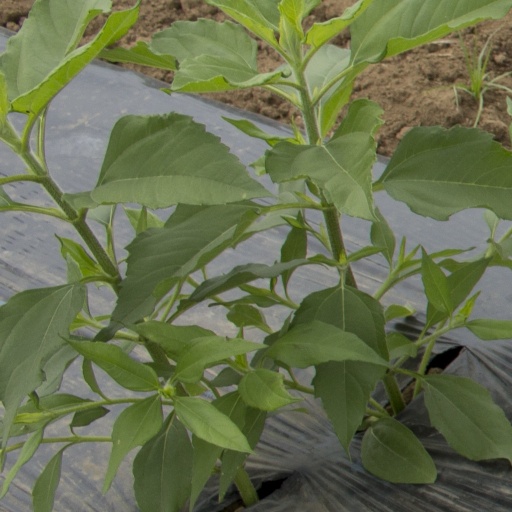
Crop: Jerusalem artichoke